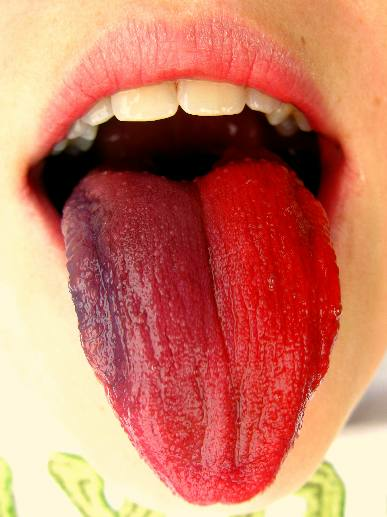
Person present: Yes